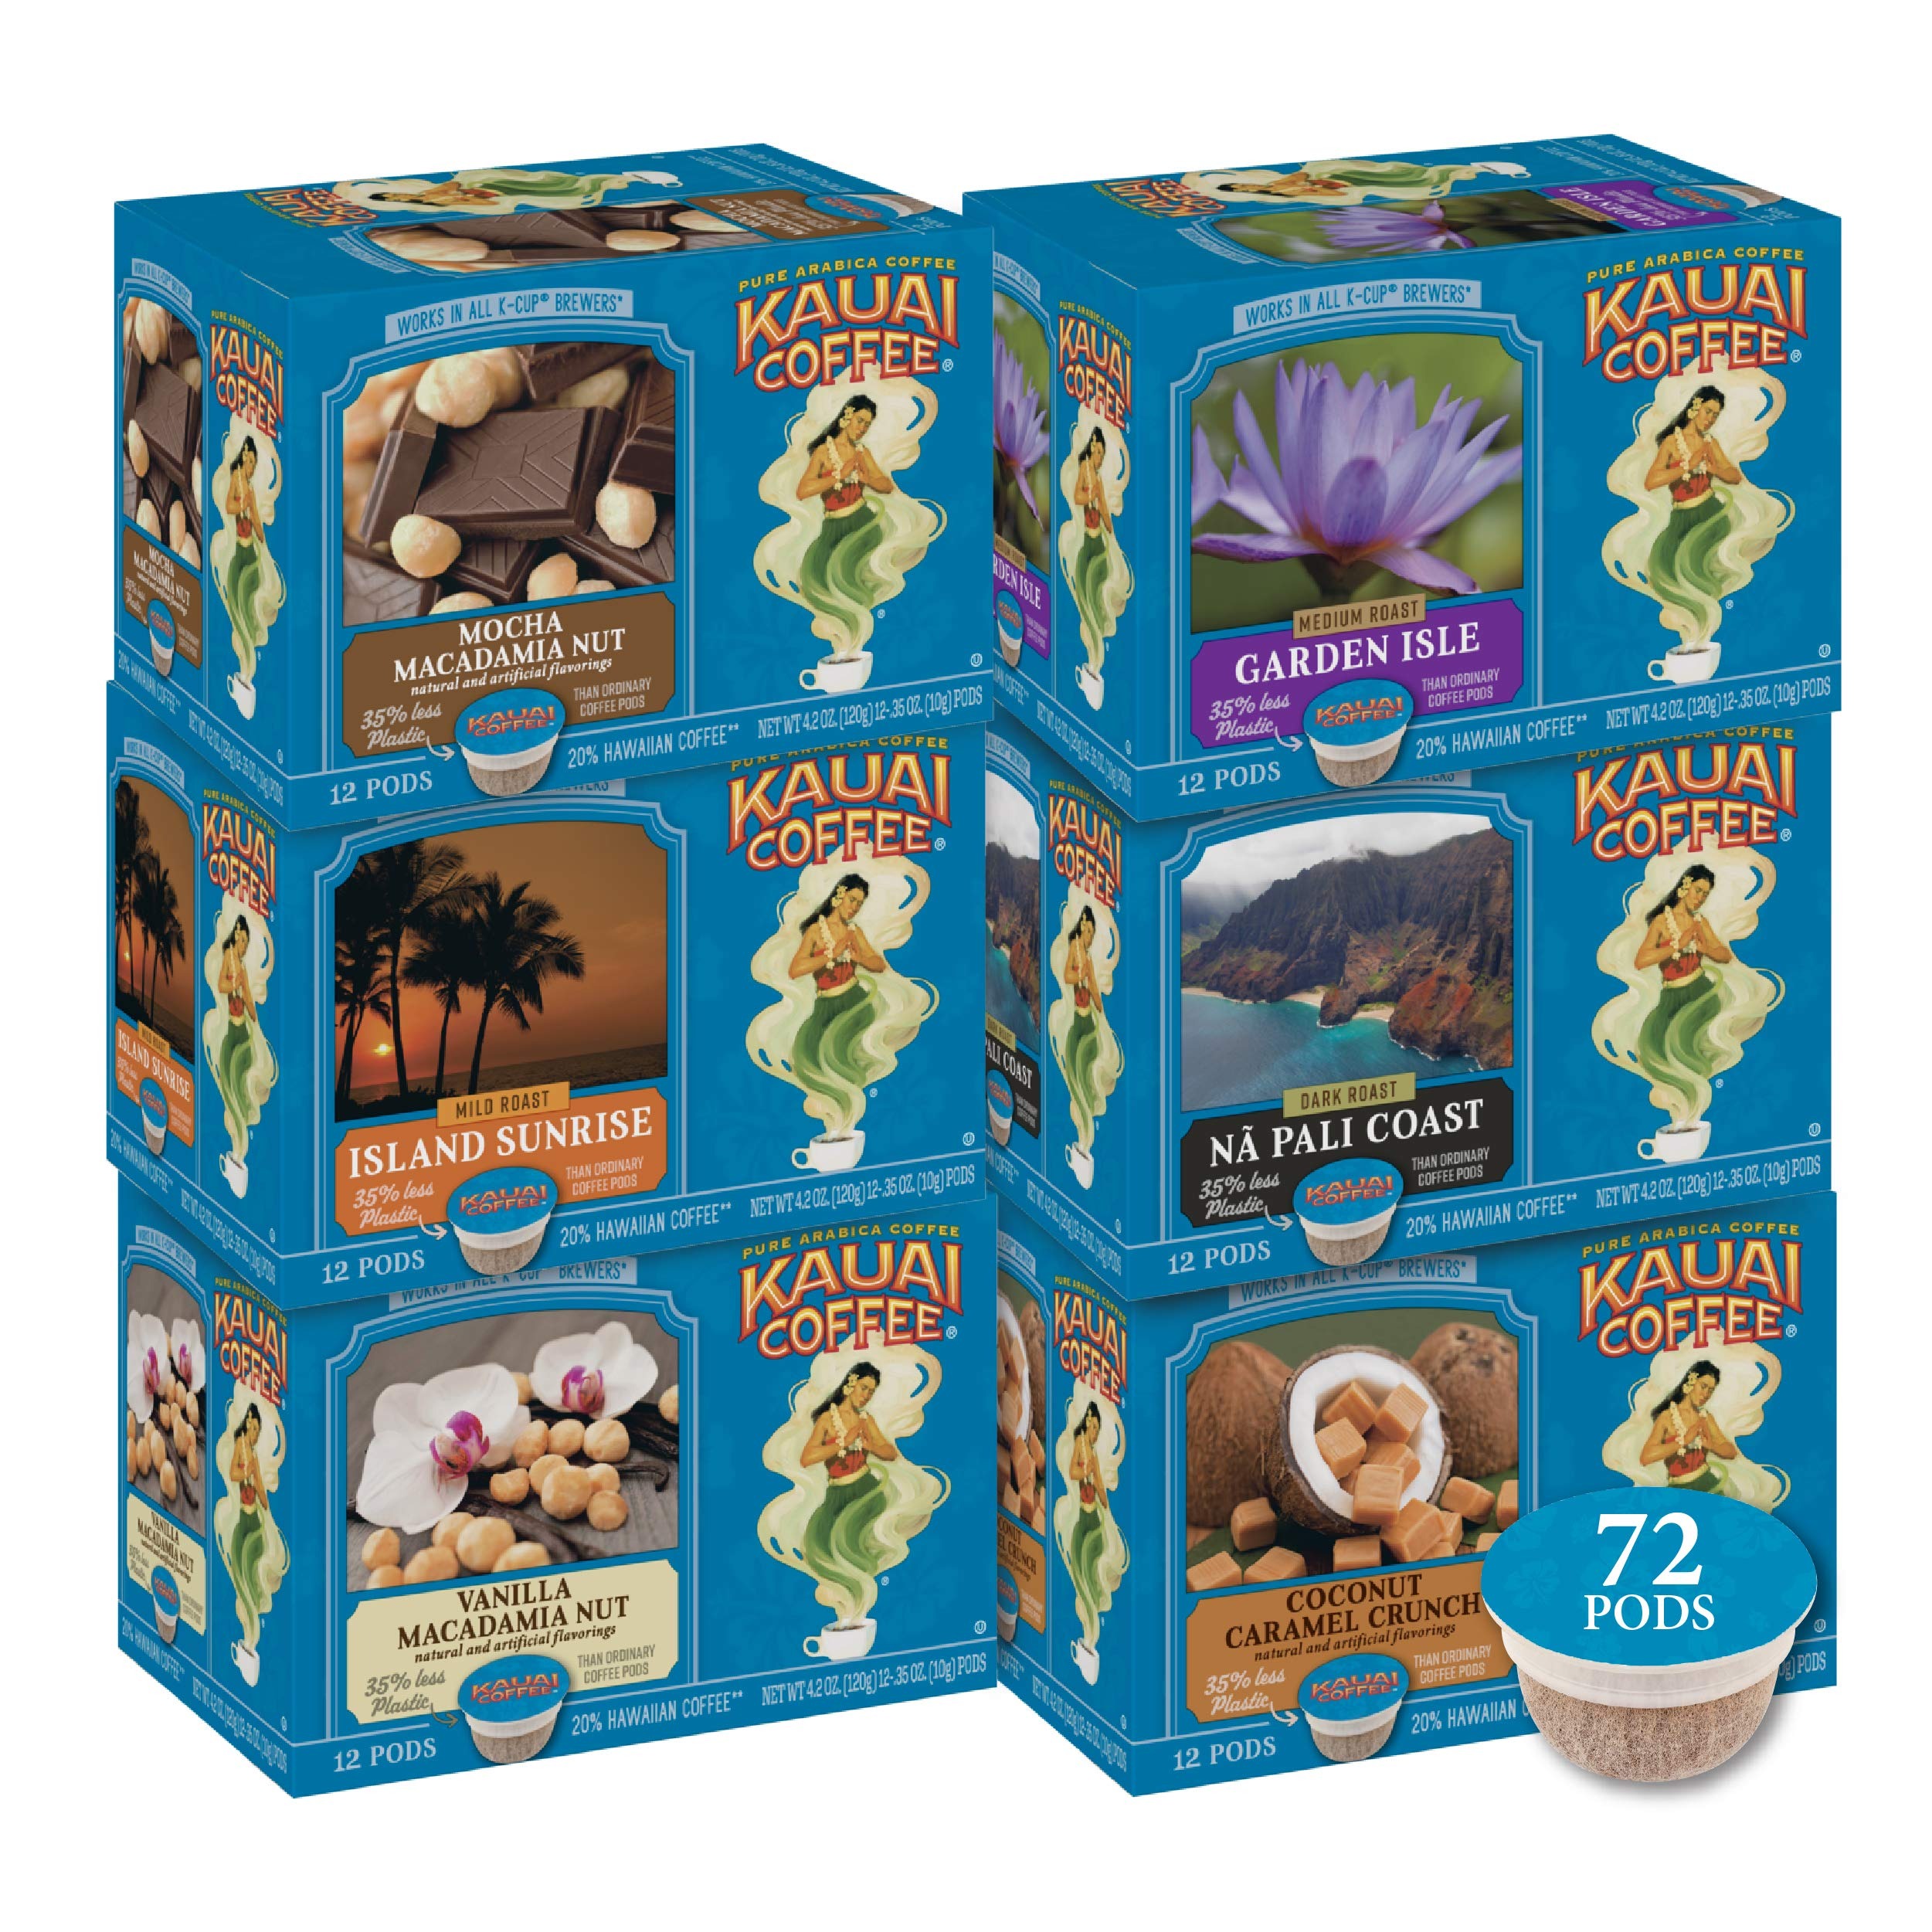
Item Name: Kauai Coffee Bulk Variety Pack of – Includes 6 Unique Flavors - Compatible with Keurig Pods K-Cup Brewers (6 Packs of 12 Single- Serve Cups)
Bullet Point 1: BULK VARIETY PACK – The Kauai Coffee Bulk Variety Pack includes 12 pods of each flavor: Island Sunrise, Na Pali Coast, Mocha Macadamia Nut, Garden Isle, Vanilla Macadamia Nut, and Coconut Caramel Crunch, offering the perfect cup for any occasion
Bullet Point 2: 20% HAWAIIAN ORIGIN COFFEE - Taste Paradise One Cup at a Time with our Hawaiian coffee
Bullet Point 3: FOR KEURIG COFFEE MAKERS - But with 35% less plastic than ordinary hard-shell K-Cup coffee pods; 72 total variety coffee pods
Bullet Point 4: ARABICA COFFEE – The variety pack single-serve coffee capsules & pods have a smooth taste with no bitterness
Bullet Point 5: KAUAI COFFEE COMPANY ESTATE - Hawaii’s largest coffee estate is open year-round offering farm tours and coffee tastings
Value: 72.0
Unit: Count

Price: 14.99